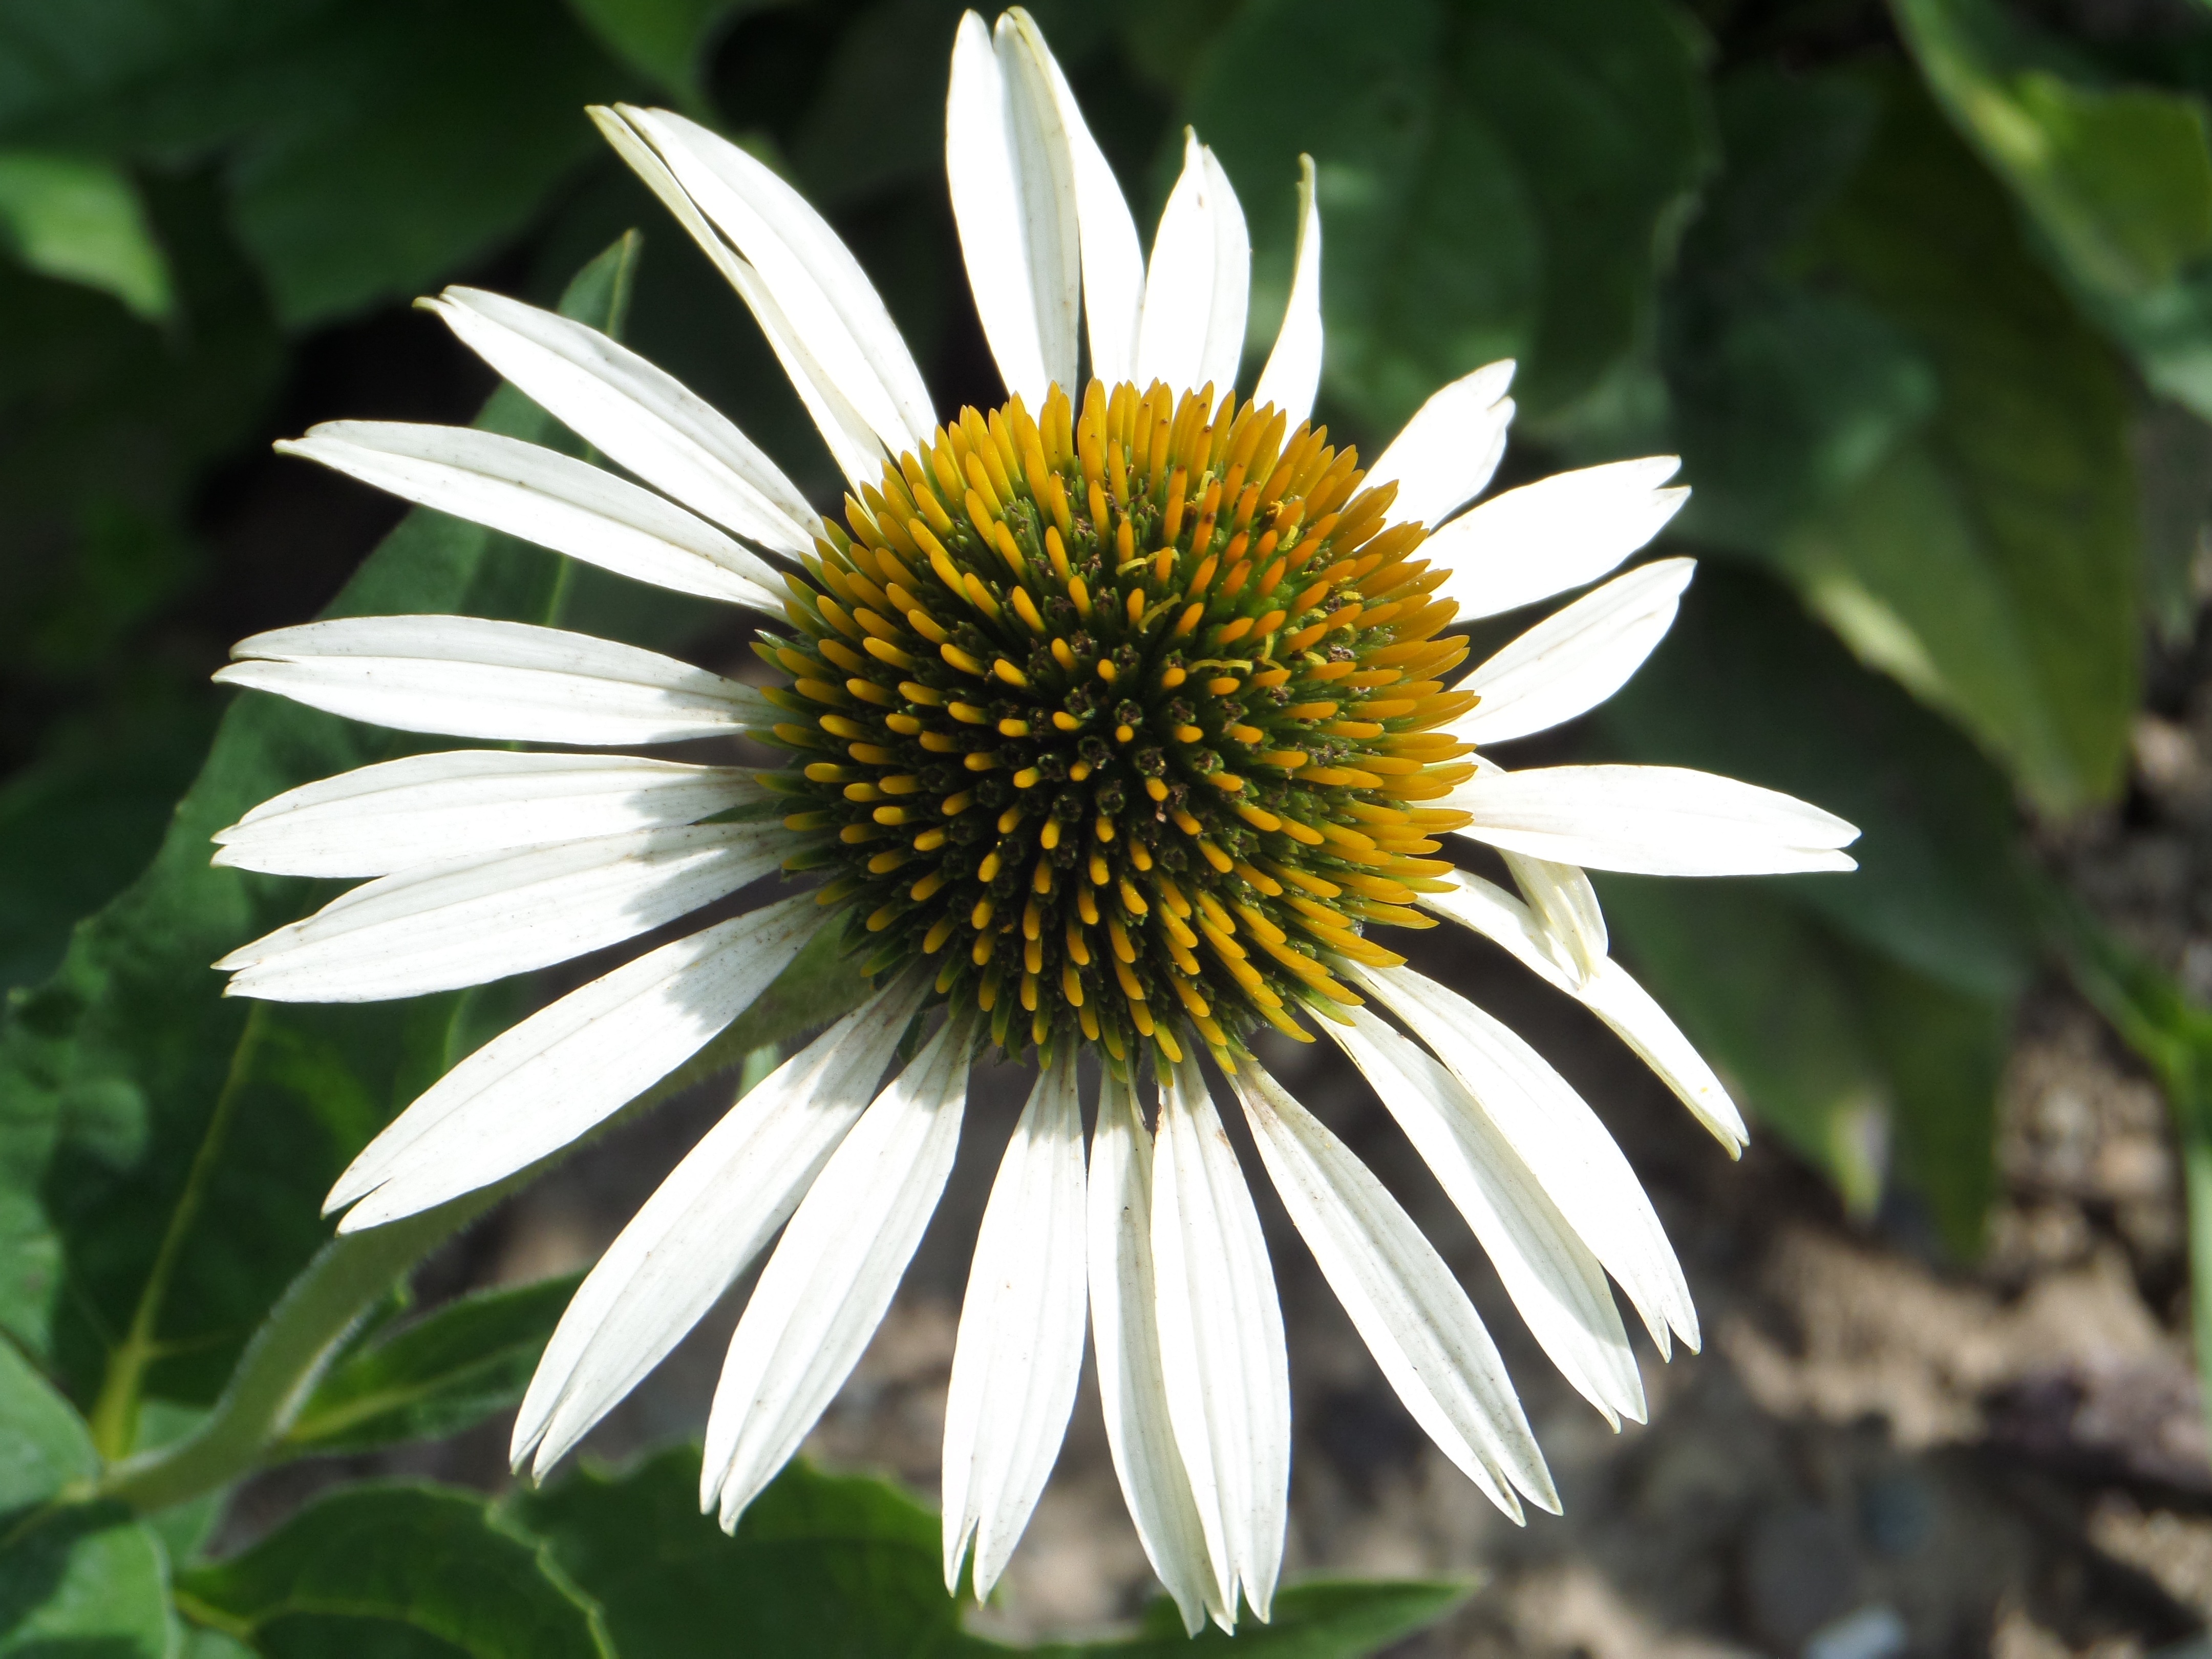
blossom, plant, white, flower, petal, bloom, summer, daisy, macro, botany, yellow, garden, close, flora, wildflower, sun hat, coneflower, echinacea, macro photography, garden plant, flowering plant, daisy family, basket flower greenhouse, oxeye daisy, land plant